Pala Indian Reservation

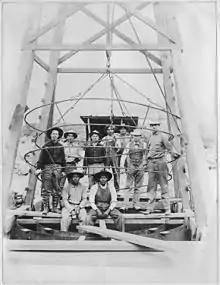
Pala Reservation. Reinforcement of first joint of caisson - NARA

The Pala Indian Reservation is located in the middle of San Luis Rey River Valley in northern San Diego County, California, east of the community of Fallbrook, and has been assigned feature ID 272502.